For the Defense (1916 film)

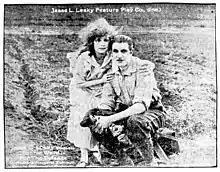

For the Defense is a surviving 1916 American drama silent film directed by Frank Reicher and written by Hector Turnbull and Margaret Turnbull. The film stars Fannie Ward, Jack Dean, Paul Byron, Horace B. Carpenter, Camille Astor and James Neill. The film was released on March 12, 1916, by Paramount Pictures.